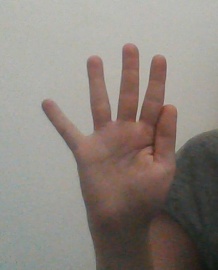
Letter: sheen